Bubonicon

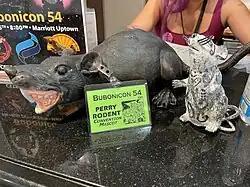
Perry Rodent, the official mascot of Bubonicon.

Bubonicon is an annual multigenre convention in Albuquerque, New Mexico, typically held during the last weekend of August.